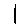
Label: 1